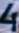
Number: 4